Zozibini Tunzi

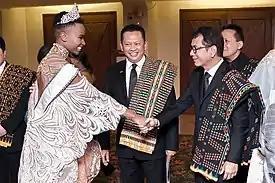
Tunzi meeting with Bambang Soesatyo and Wishnutama Kusubandio in Jakarta.

Tunzi began her pageantry career in 2017, when she was accepted as one of the top 26 semifinalists of Miss South Africa 2017. She returned to pageantry to compete in Miss South Africa 2019. On 26 June 2019, Tunzi was confirmed as one of the top 35 semifinalists of the competition, among initial applications. After further auditions, Tunzi was announced as one of the sixteen finalists on 11 July.